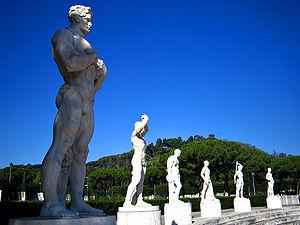
Le stade des marbres est un stade inauguré en 1932 au sein du Foro Italico, à proximité du stade Olympique, au Nord de Rome, la capitale de l'Italie.
Le Foro Italico est un grand centre sportif, situé au nord de Rome, dans le quartier Della Vittoria.